Probe 16

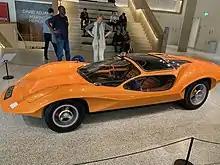
The Probe 16 / Durango 95 from "A Clockwork Orange", on display at "Stanley Kubrick: The Exhibition" held at the Design Museum of London in 2019

A previous model, the Probe 15 was manufactured by the Adams Brothers. It is believed that only one of these was ever made and it is still intact in Switzerland.